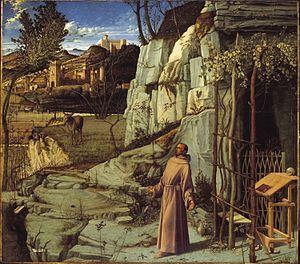
La peinture de paysage est un genre pictural figuratif qui représente le paysage.